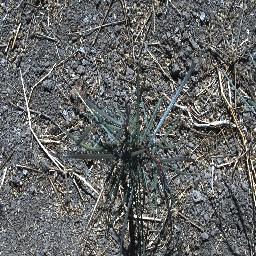
Label: parkinsonia